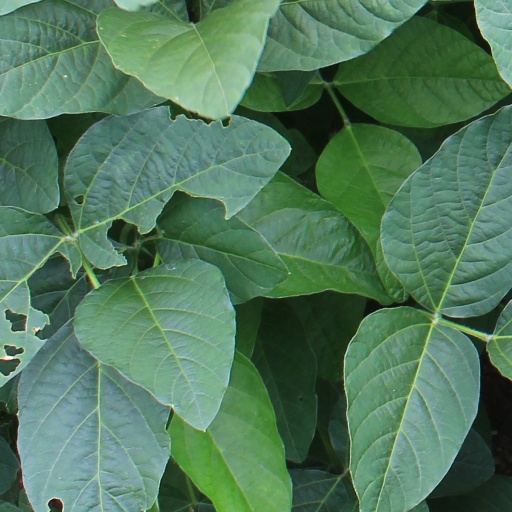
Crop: soybean